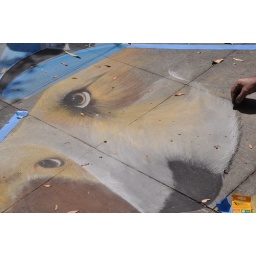
Detail in the face of the dog